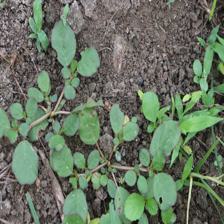
Label: BroadLeafWeed